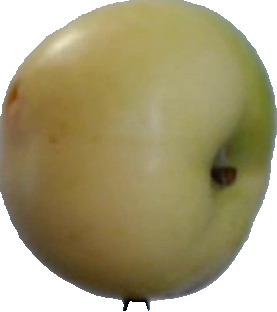
Label: apple_6